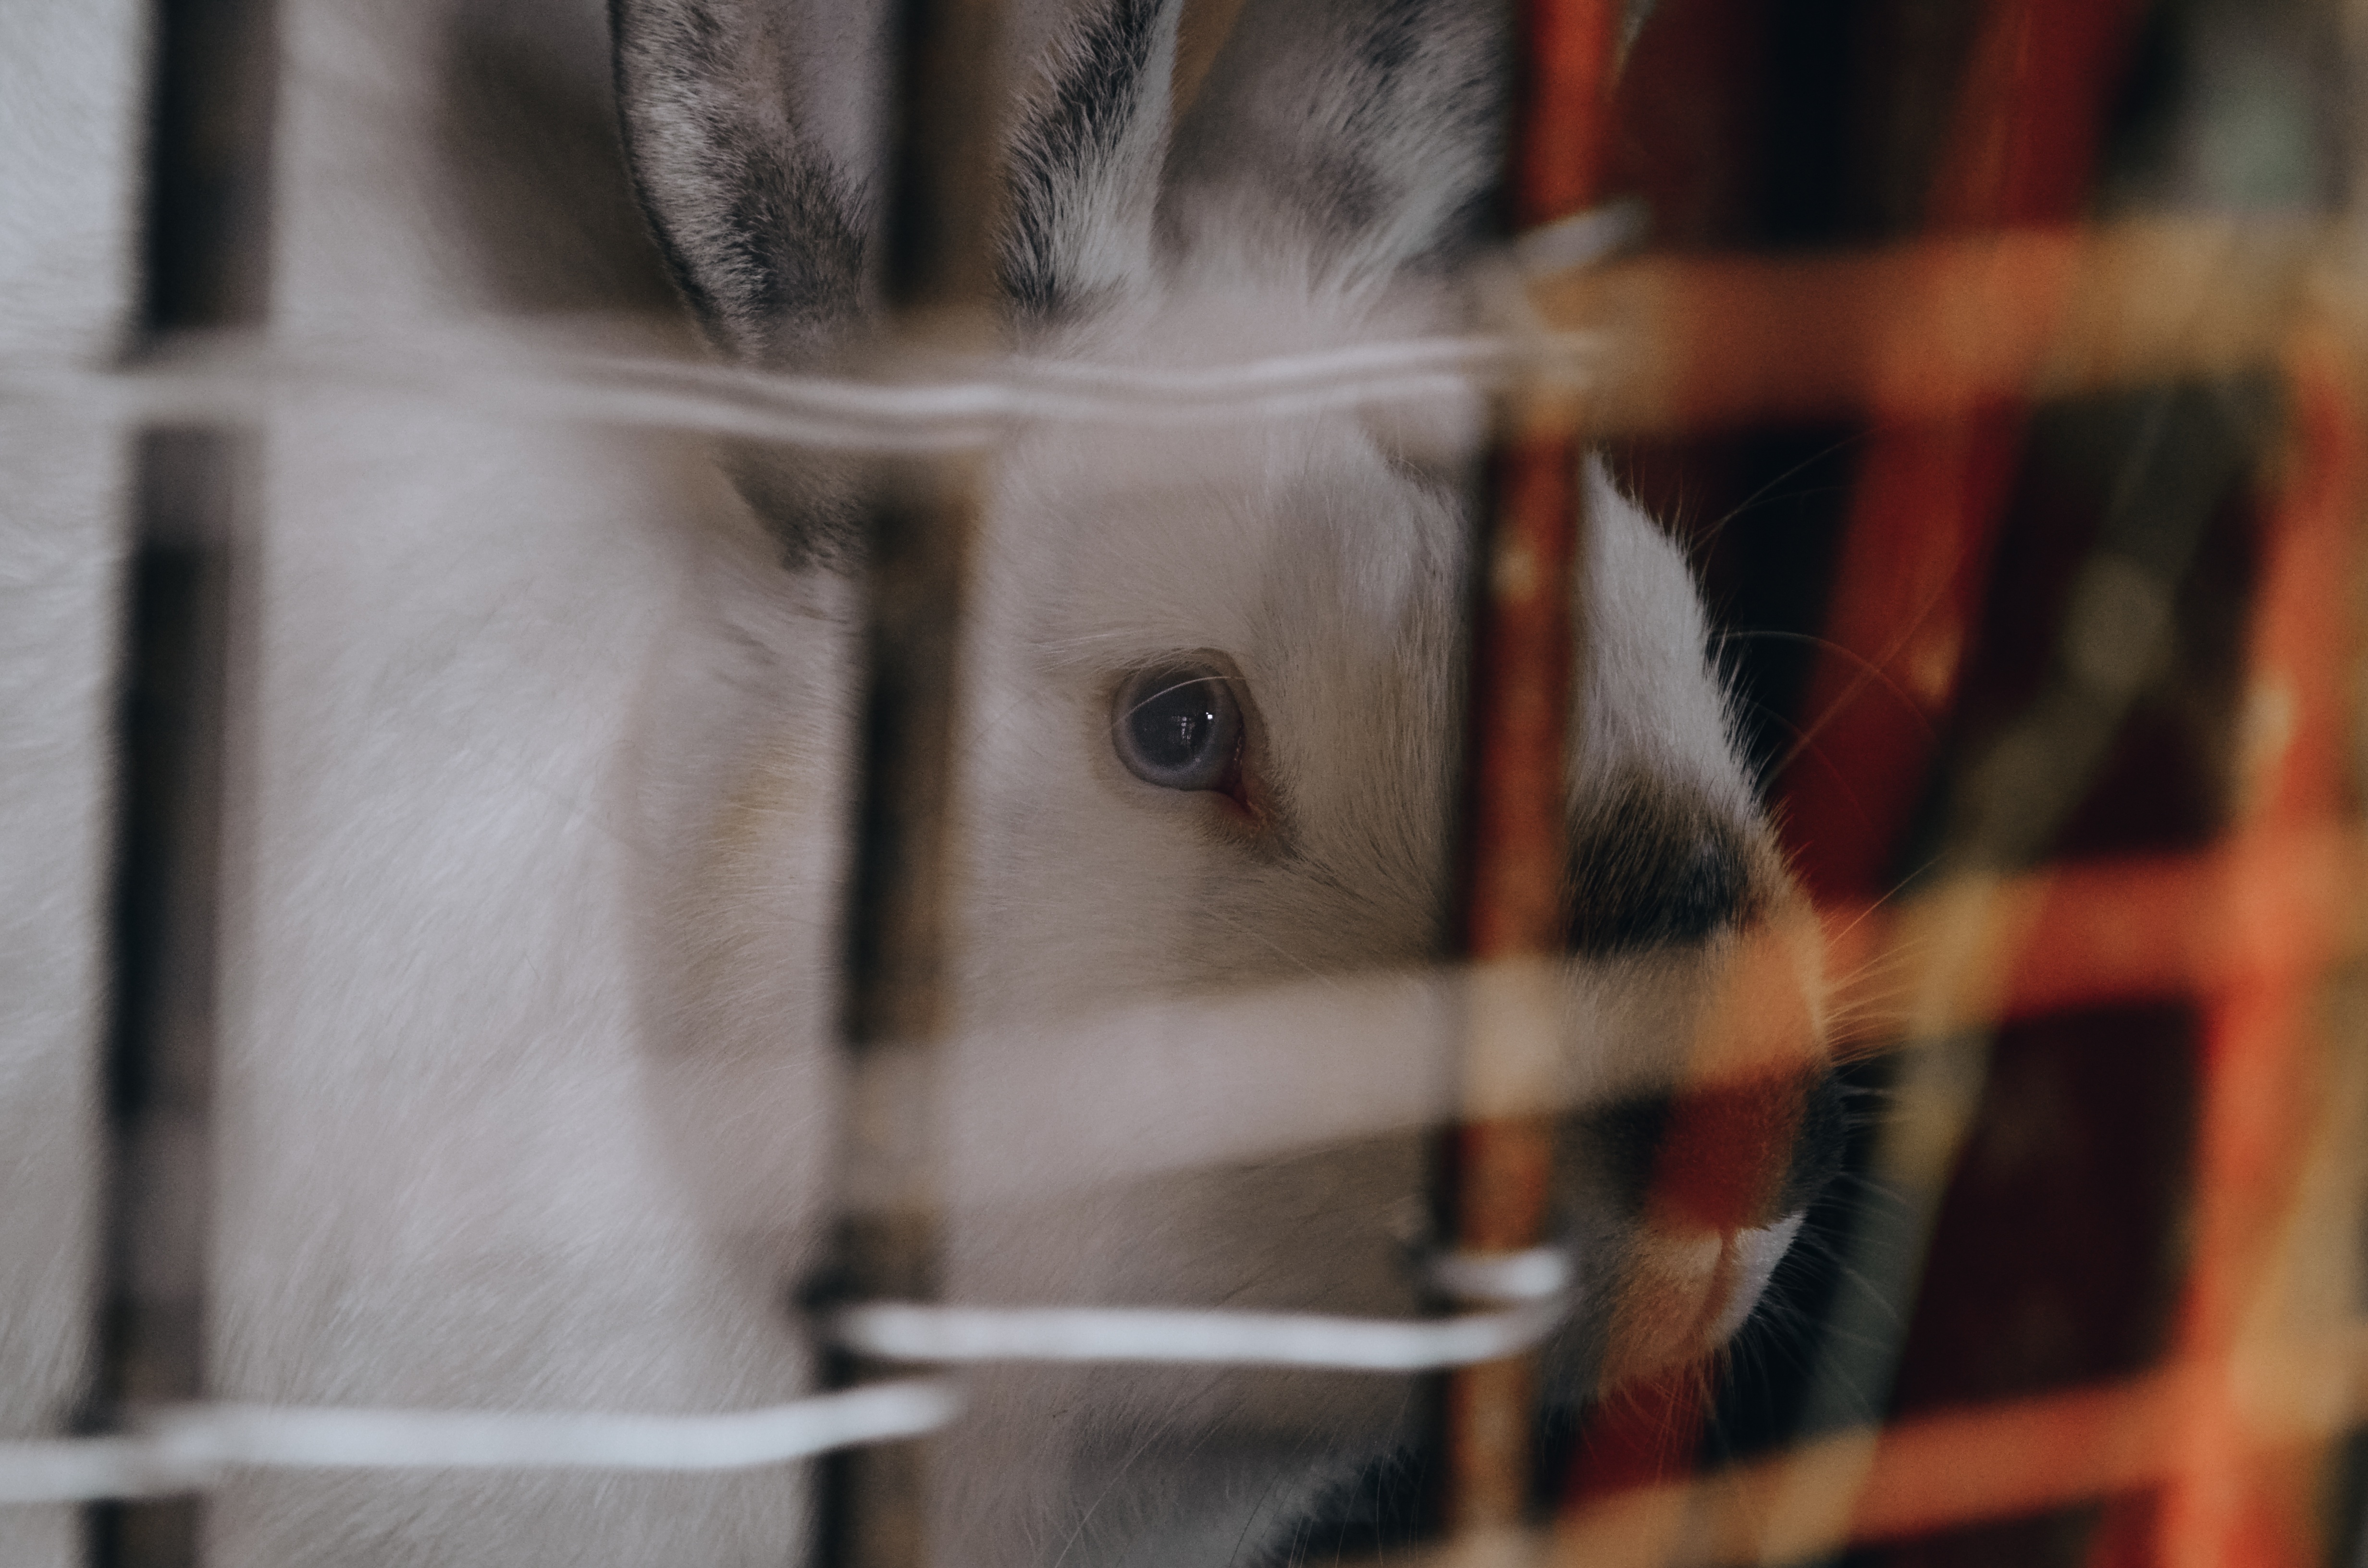
white, cat, mammal, rabbit, whiskers, skin, animal shelter, rabits and hares